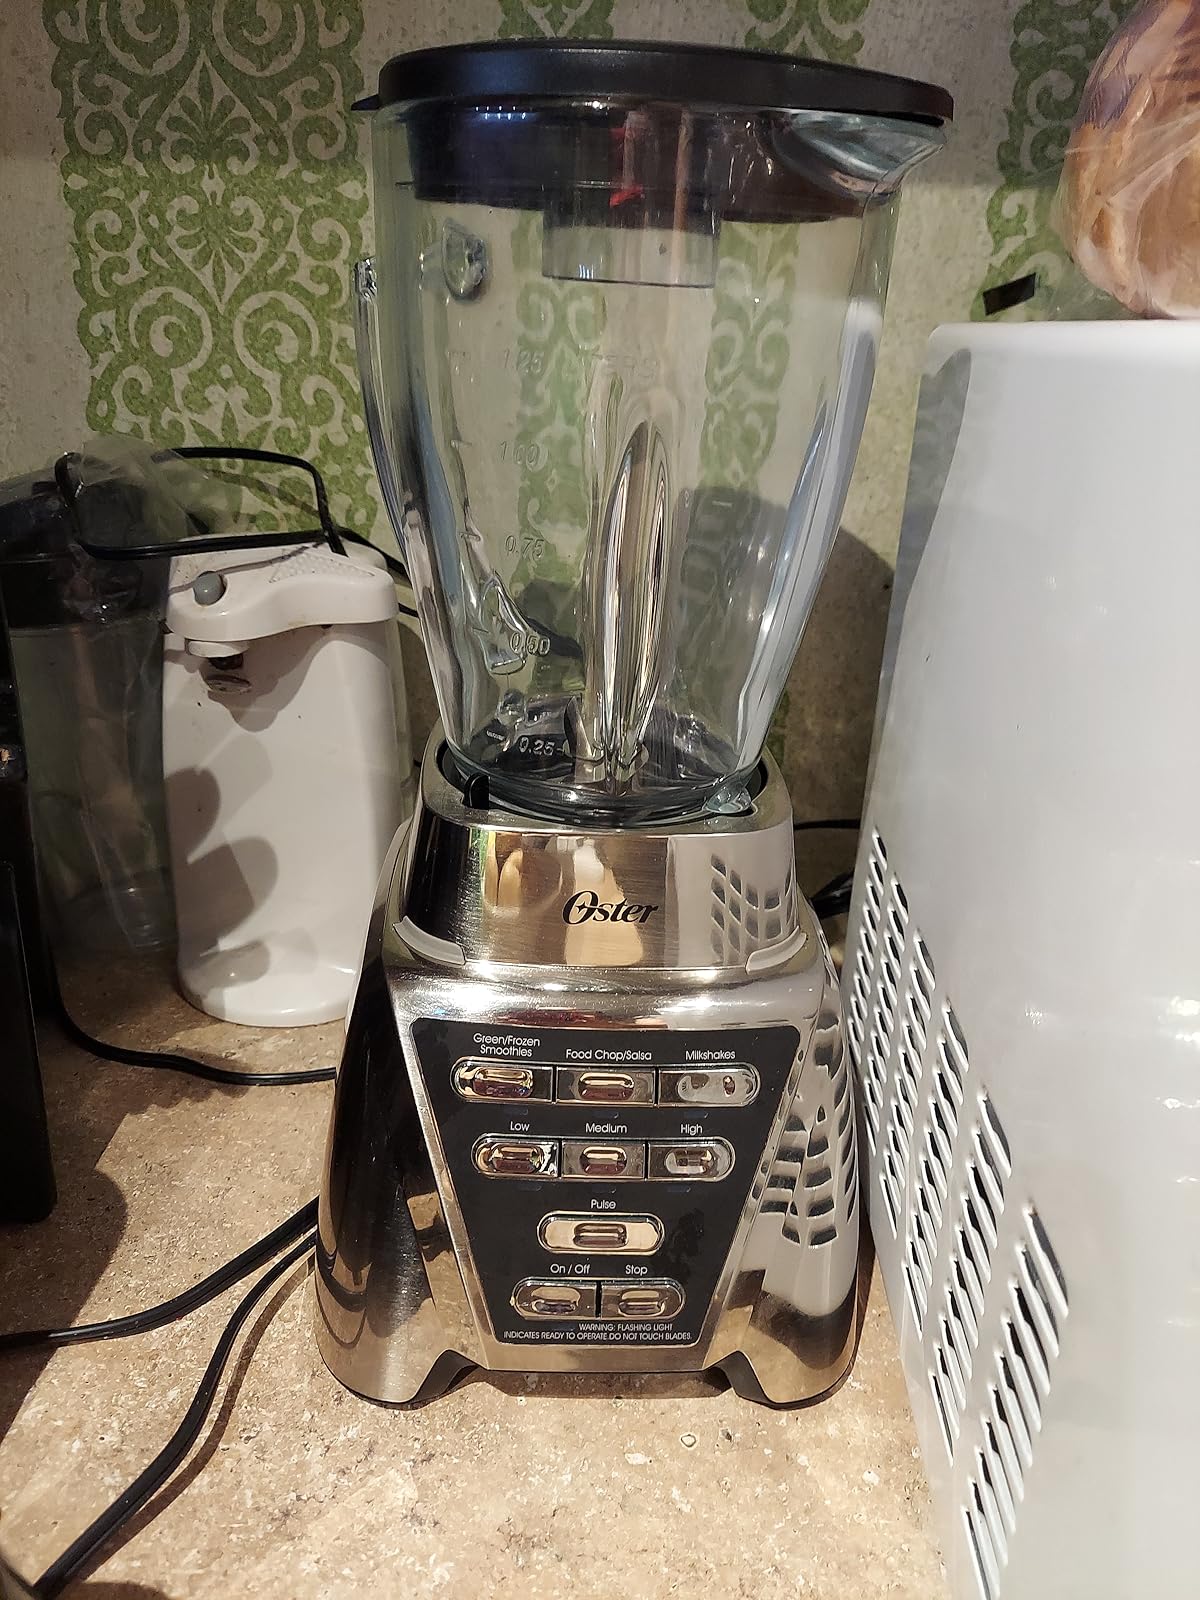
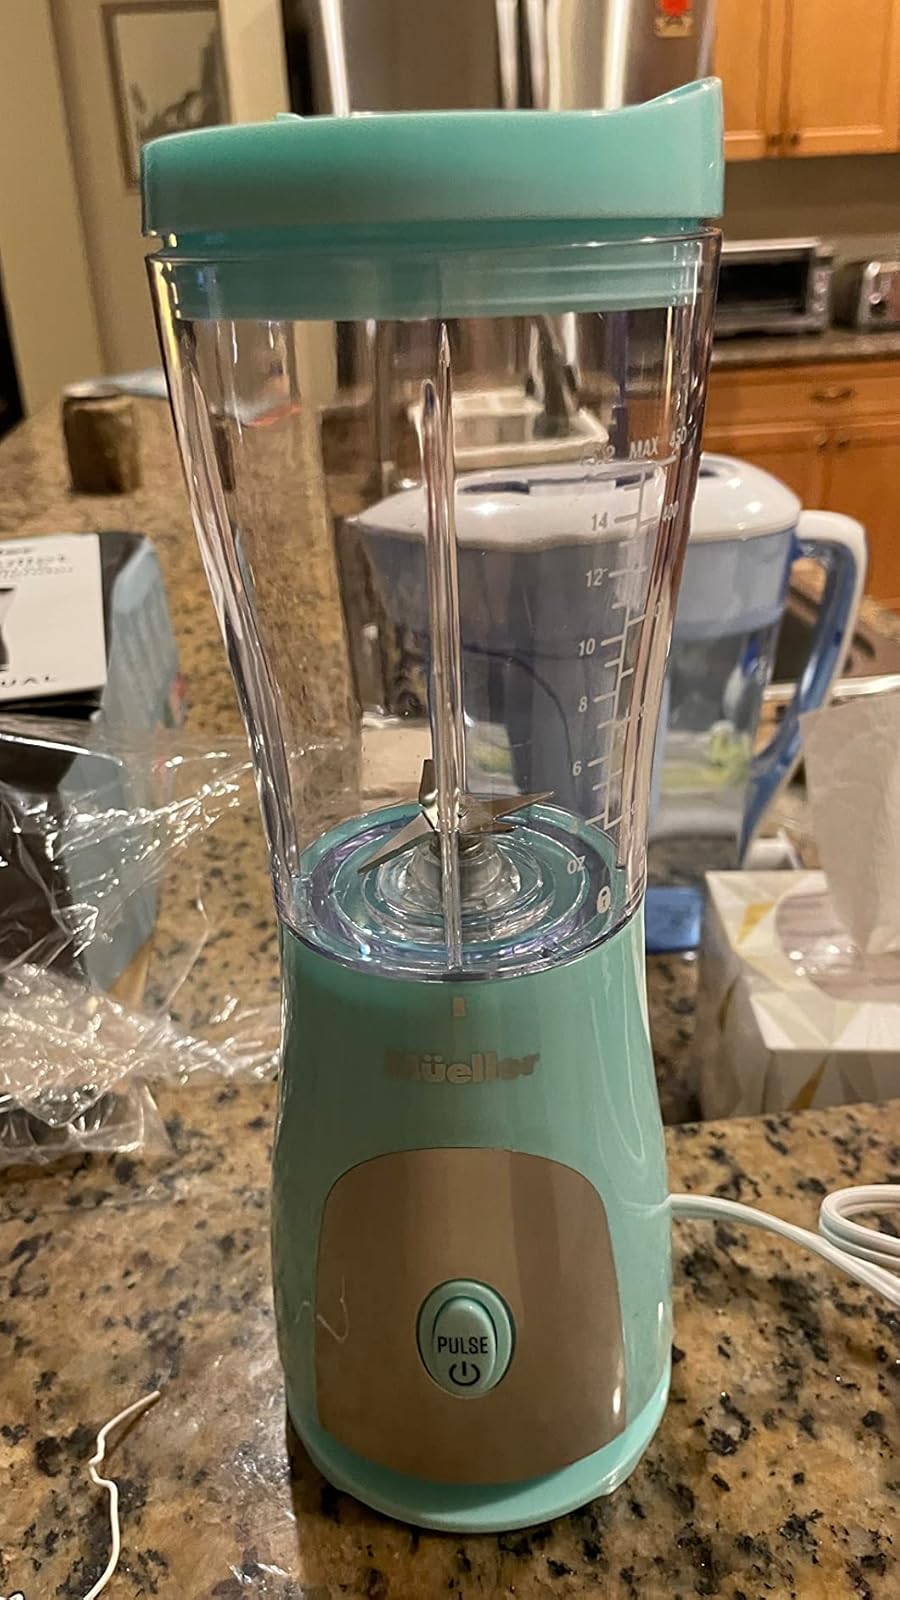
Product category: items_blender
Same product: no